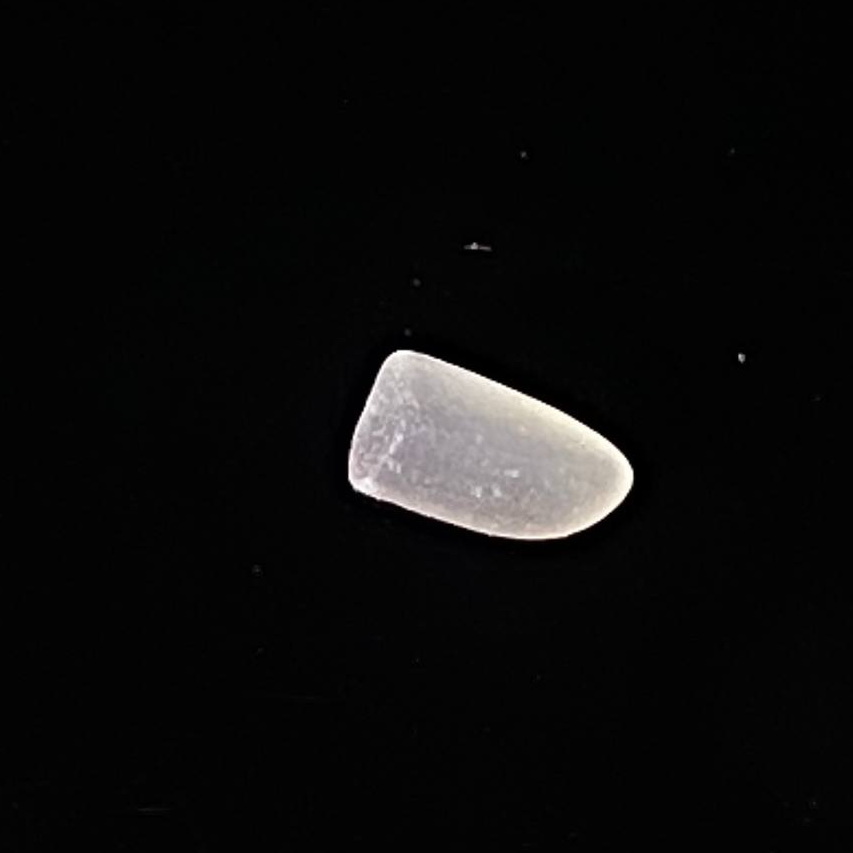
Rice variety: Jirashail